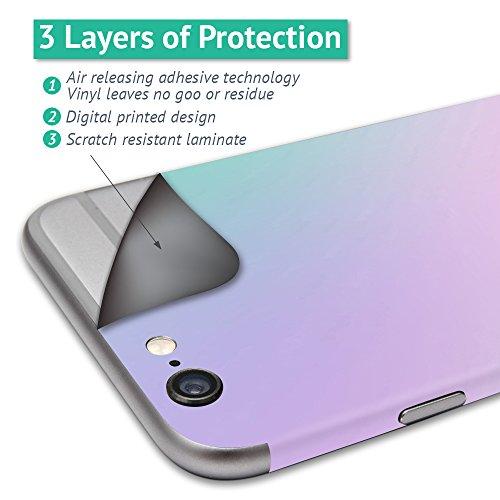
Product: MightySkins Skin Compatible with DJI Spark Drone & Controller - Purple Sky | Protective, Durable, and Unique Vinyl Decal wrap Cover | Easy to Apply, Remove, and Change Styles | Made in The USA
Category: Toys & Games | Hobbies | Remote & App Controlled Vehicles & Parts | Remote & App Controlled Vehicles
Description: SET THE TREND: Show off your unique style with Mighty Skins for your DJI Spark Drone And Controller Don’t like the Purple Sky skin We have hundreds of designs to choose from, so your Spark Drone And Controller will be as unique as you are.
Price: $19.99
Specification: ProductDimensions:8x0.1x10inches|ItemWeight:0.16ounces|ShippingWeight:0.96ounces(Viewshippingratesandpolicies)|ASIN:B075SMHFSX|Itemmodelnumber:DJSPCMB-PurpleSky